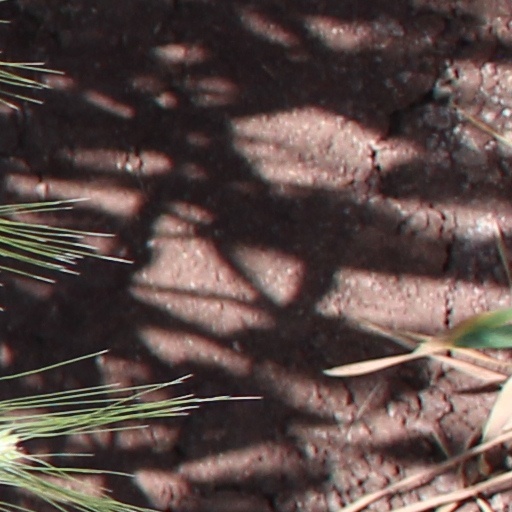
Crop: wheat